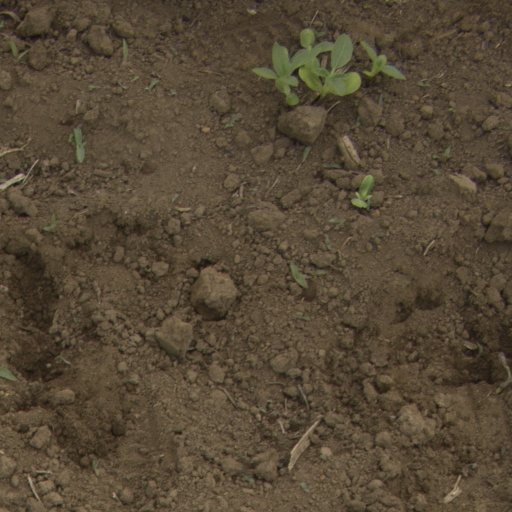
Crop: Jerusalem artichoke